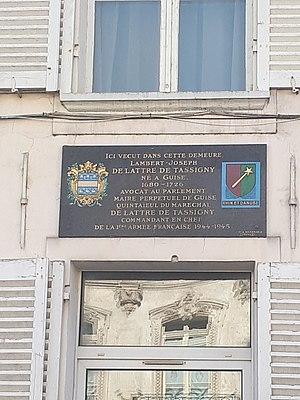
Inscription apposée sur l'Hôtel Warnet à Guise
L'hôtel Warnet est un hôtel situé à Guise, en France.